Kaung Myat San

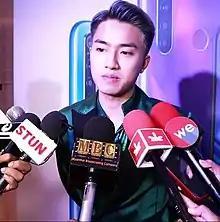
Kaung Myat San

Kaung Myat San (born 14 December 1993) is a Burmese television and film actor and model. He is best known for his roles in television series. "Yadanar Htae Ka Yadanar" (2017), "A Mone Mha The" (2017), "Closest to the Heart" (2018), Where There is Love (2019) and The Missing Truth (2019).